Germán Schreiber Waddington

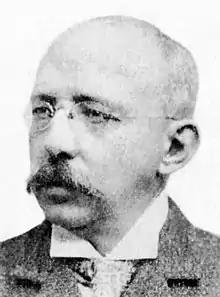

Germán Schreiber Waddington (1862 – August 16, 1930) was a Peruvian politician of Austrian descent. He was a member of the Civilista Party. He served in the Chamber of Deputies of Peru (1904–1908) and Senate of Peru. He served as Minister of Finance (1907–1908, 1910, 1914–1915) in the Government of Peru. He was twice Prime Minister of Peru (August–November 1910, November 1914 – February 1915). His father Aloys Schreiber was a consular agent of Austria in Huaraz, Ancash.